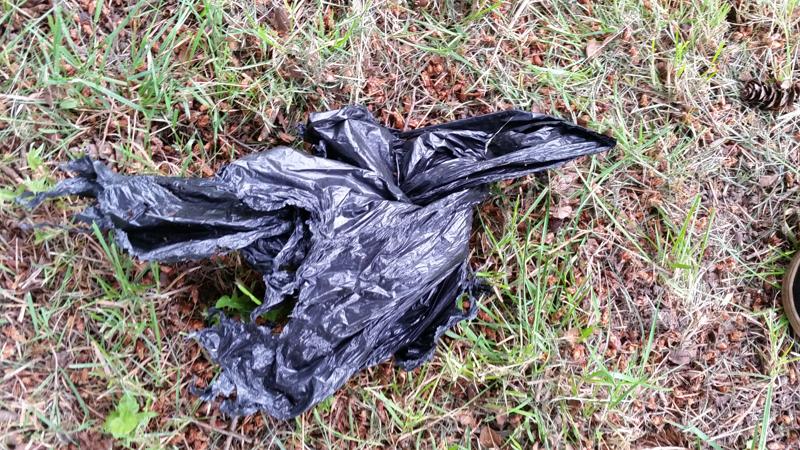
Label: trash